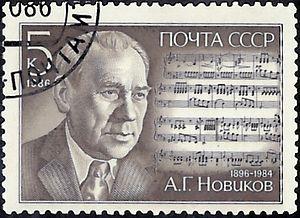
Anatoli Grigoriévitch Novikov, né le 30 octobre 1896 à Skopine et mort le 23 septembre 1984 à Moscou, est un compositeur soviétique.